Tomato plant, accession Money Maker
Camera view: horizontal (90 deg, fisheye); turntable rotation: 330 degrees
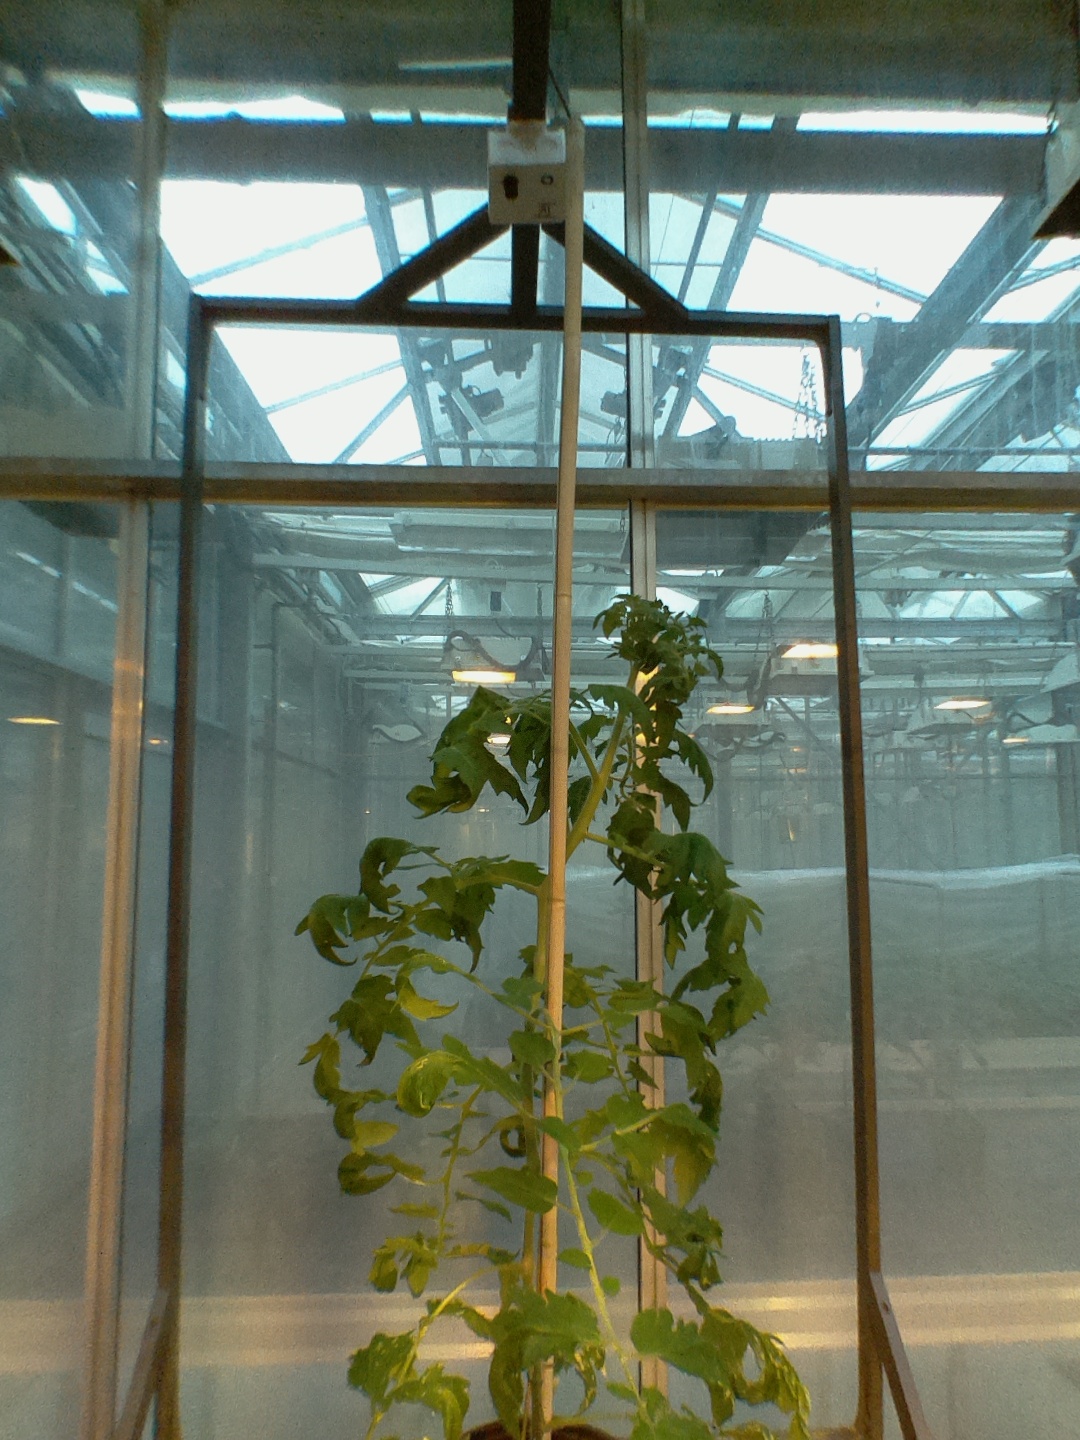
BBCH growth stage 61: 10%-20% of flowers open